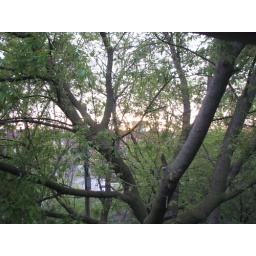
View of the Paperboard Factory behind a giant Box Elder tree above the bike trail...